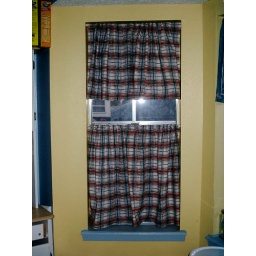
I made a set of these for the kitchen and one to match to cover under the sink area.